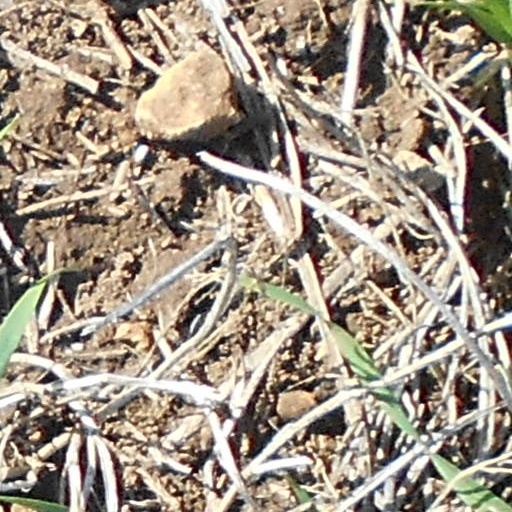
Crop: wheat